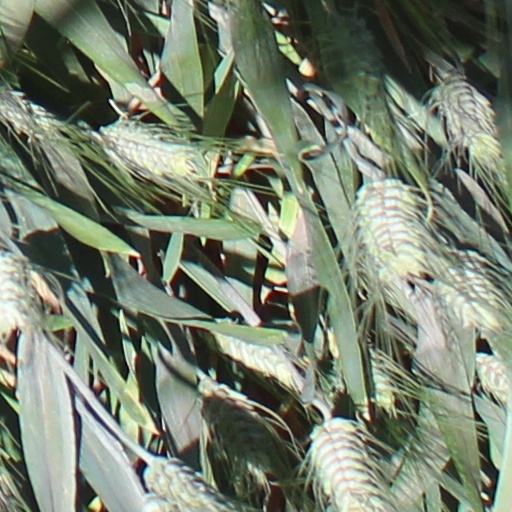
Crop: wheat